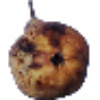
Label: Pear Abate 1